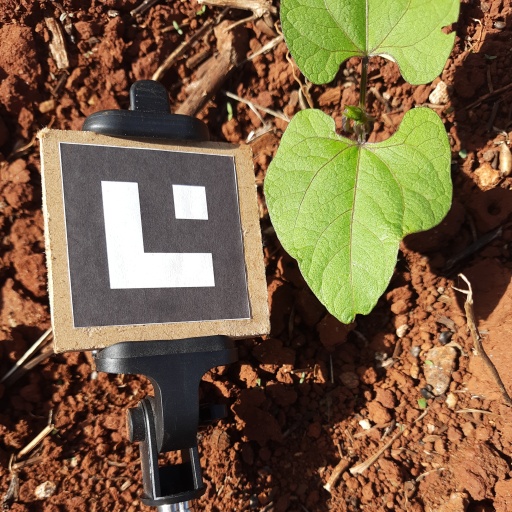
Observations: wavy surface, no eating holes, under sunlight